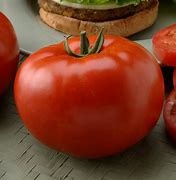
Label: tomato